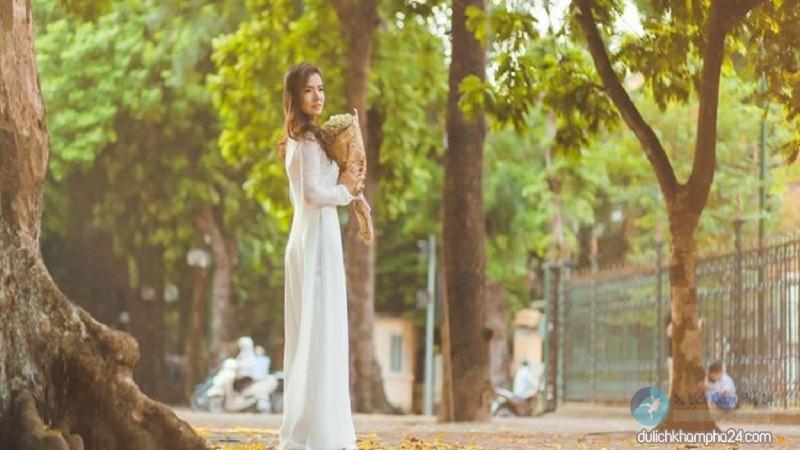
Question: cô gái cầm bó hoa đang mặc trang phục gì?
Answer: áo dài trắng